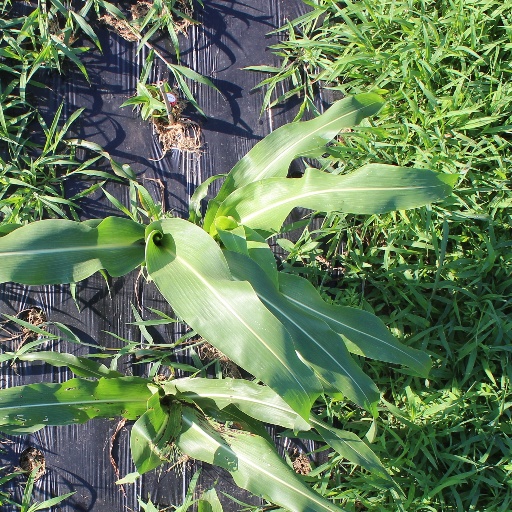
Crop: sorghum